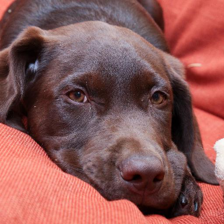
Label: animals